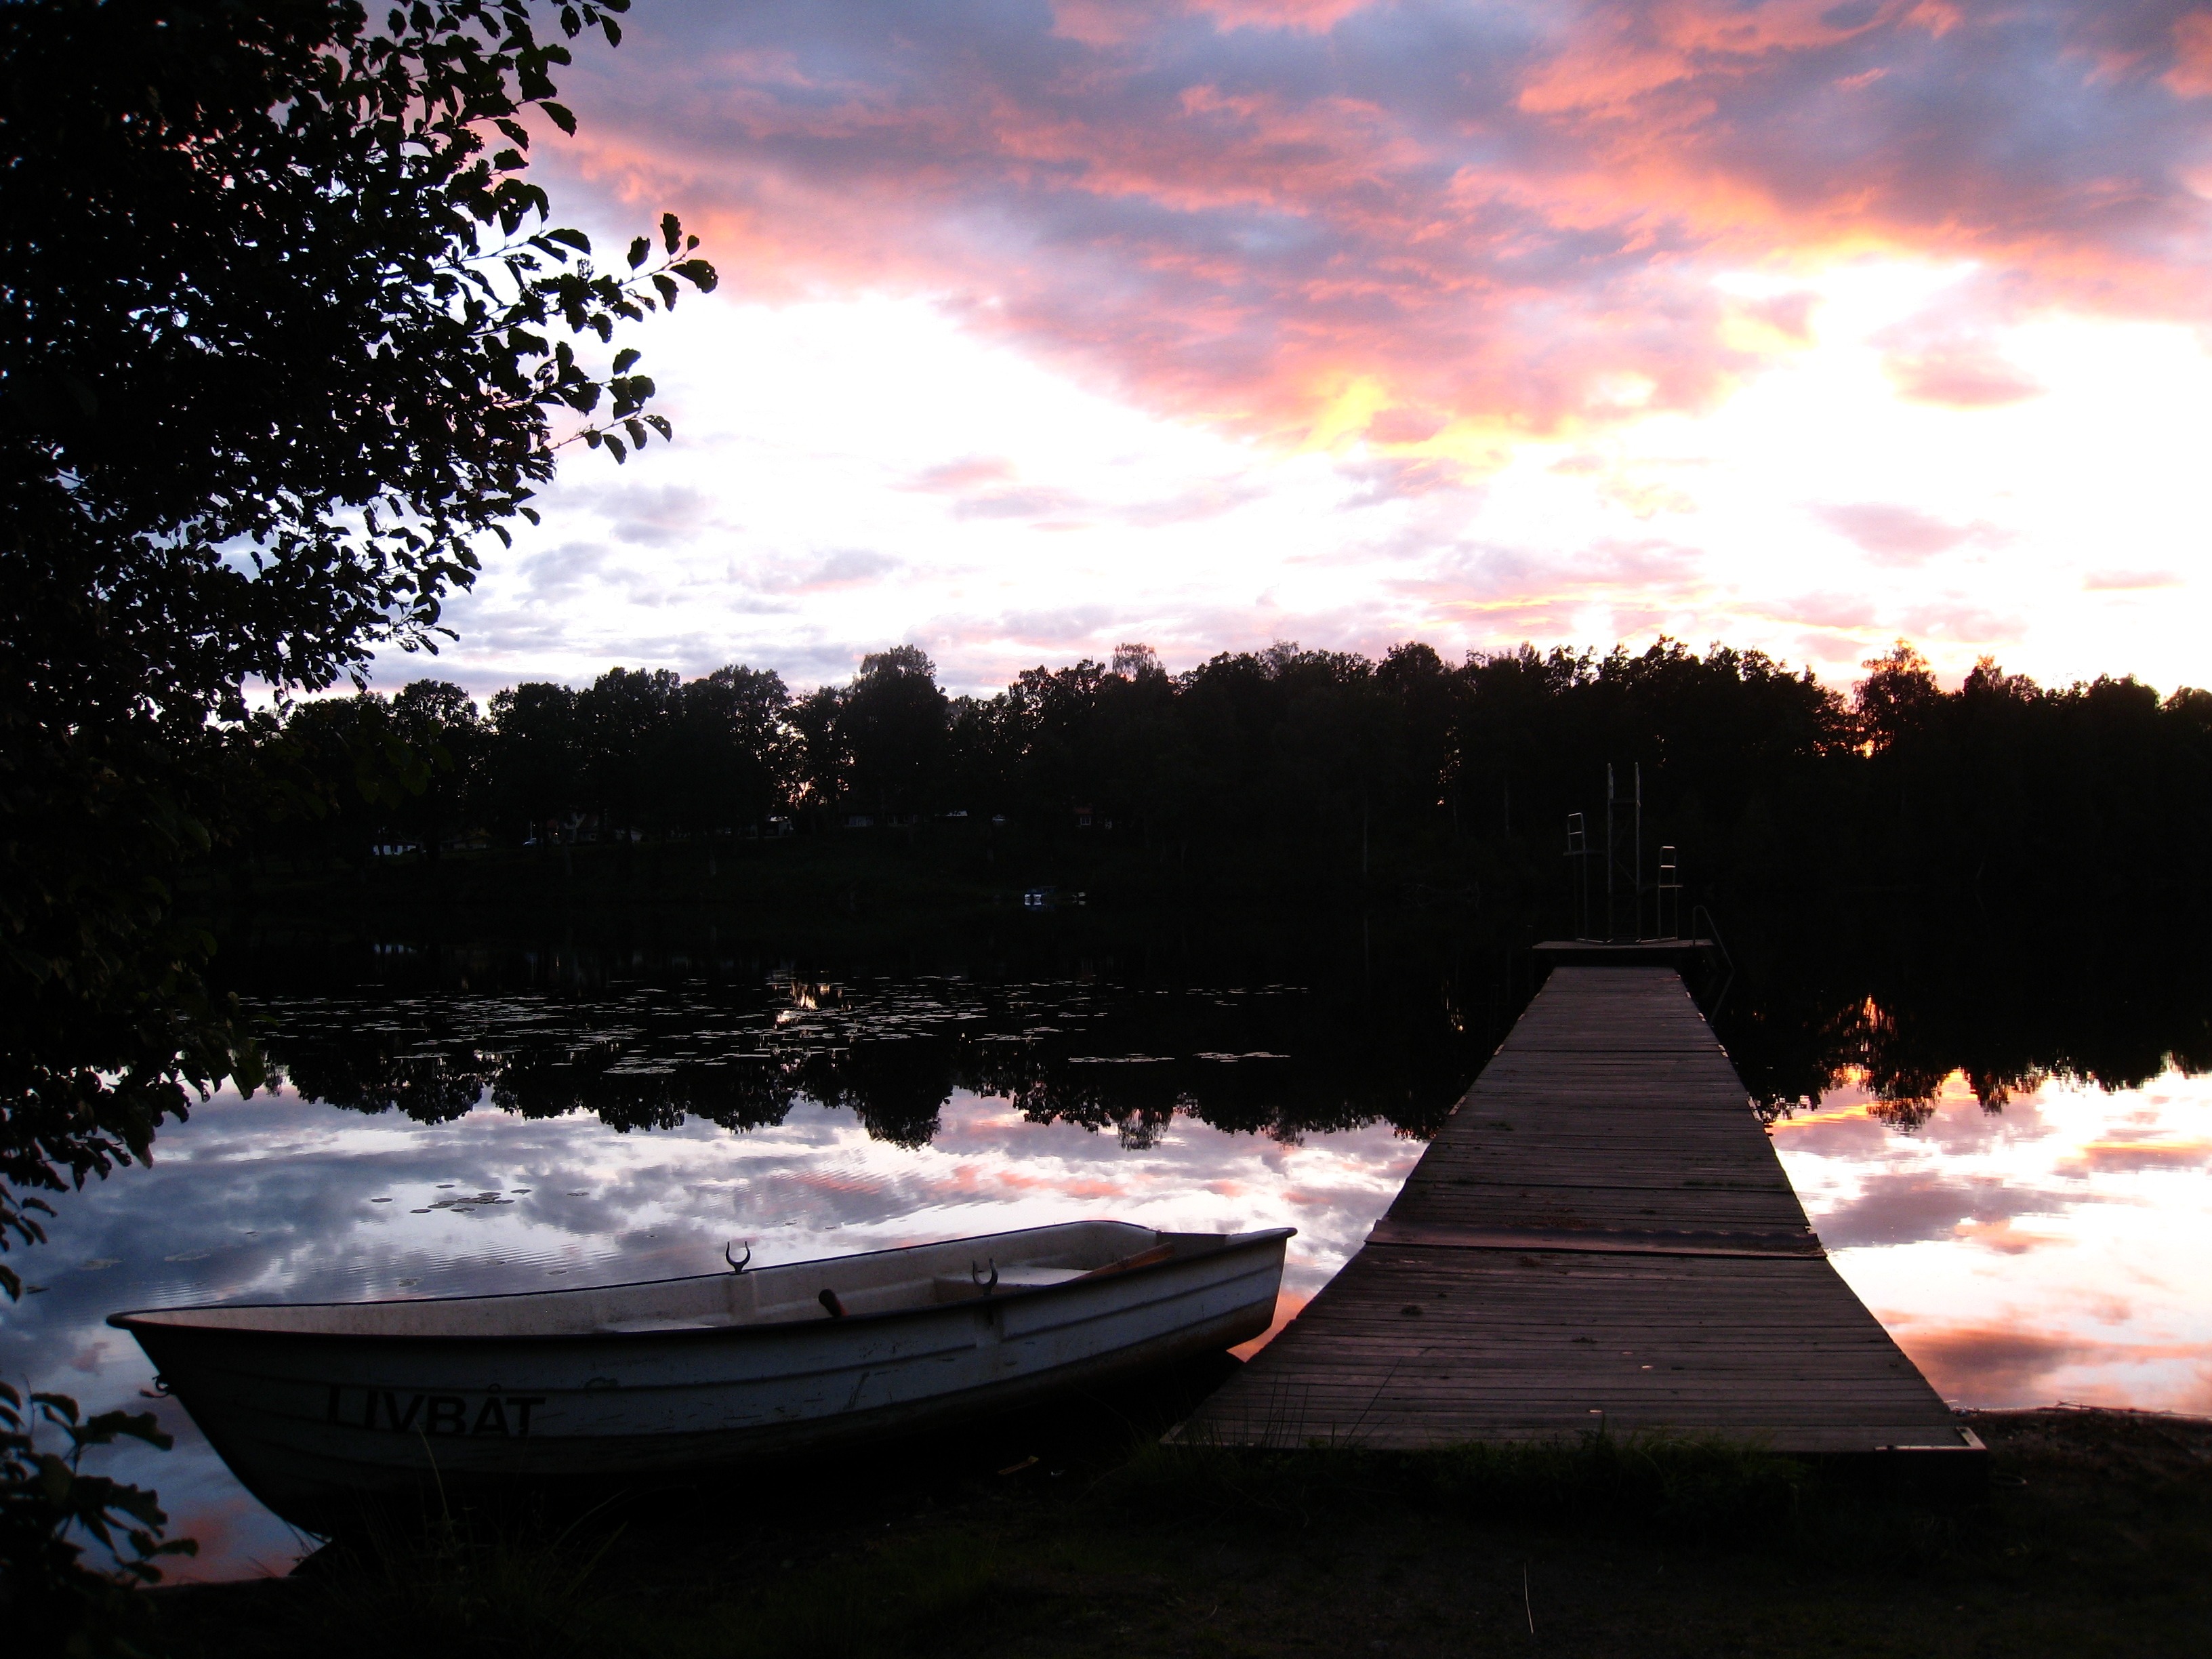
sea, tree, water, forest, cloud, sky, sunrise, sunset, boat, bridge, sunlight, morning, lake, dusk, evening, reflection, vehicle, colors